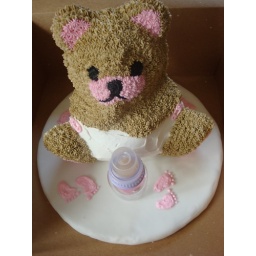
Baby bear cake: eggless yellow cake with fancy buttercream icing. Cake board covered in rolled fondant with piped baby footprints